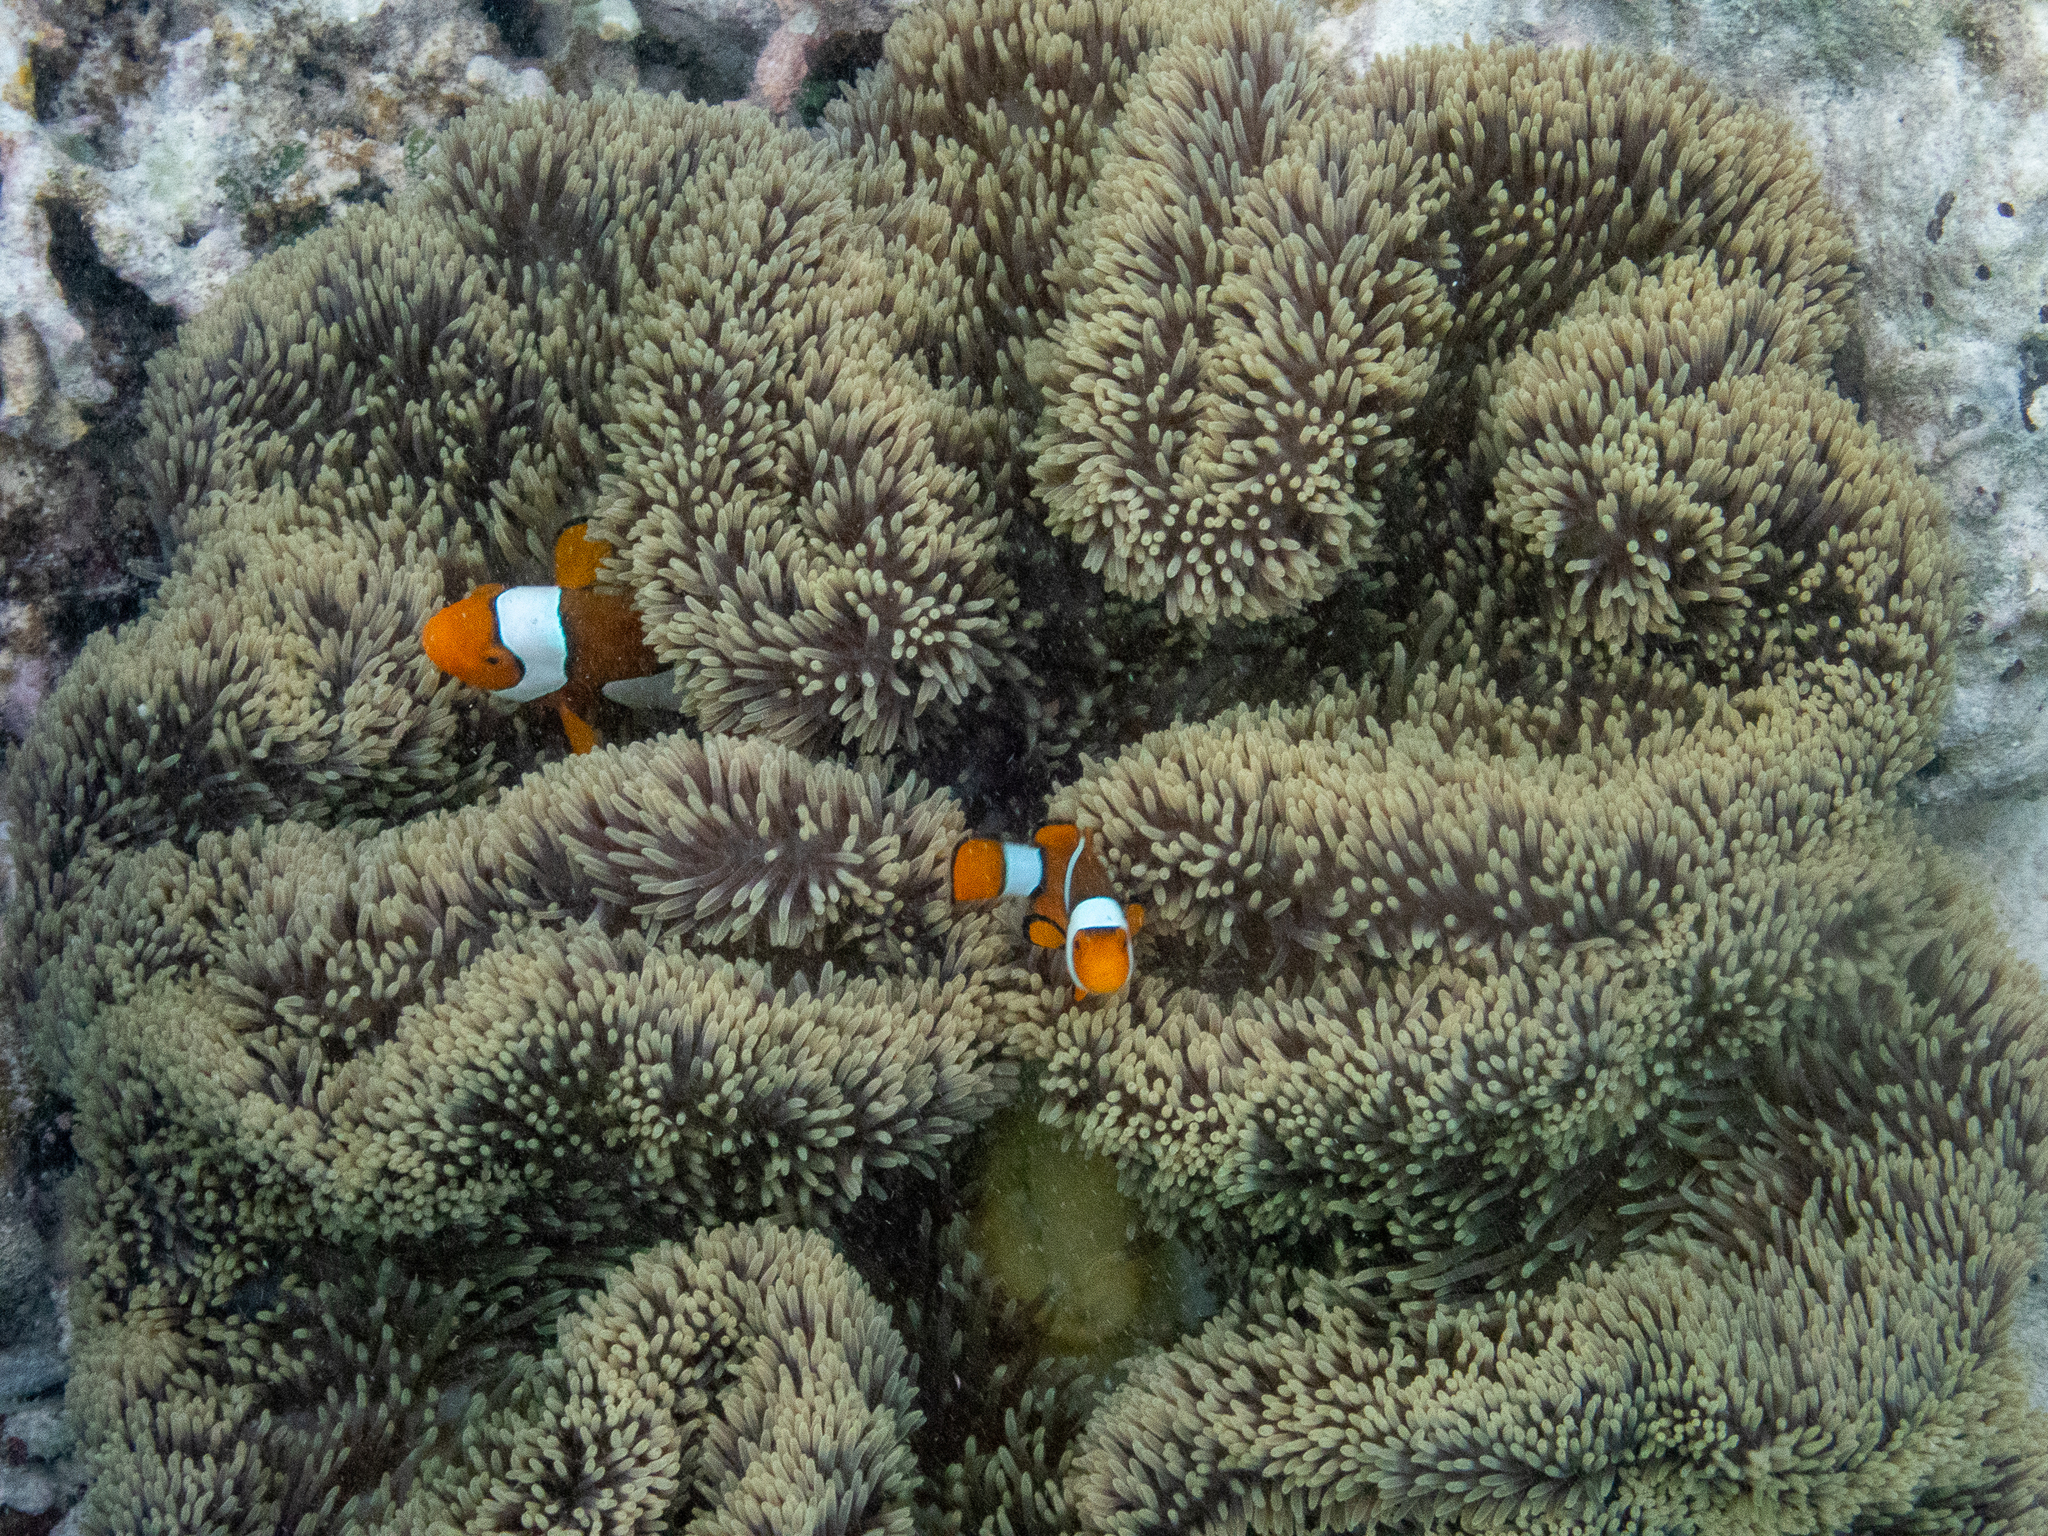
Amphiprion ocellaris (Ocellaris Anemonefish)